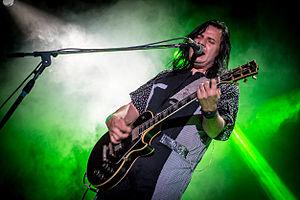
Cristian Aldana est un chanteur et guitariste, membre du groupe argentin El Otro Yo.